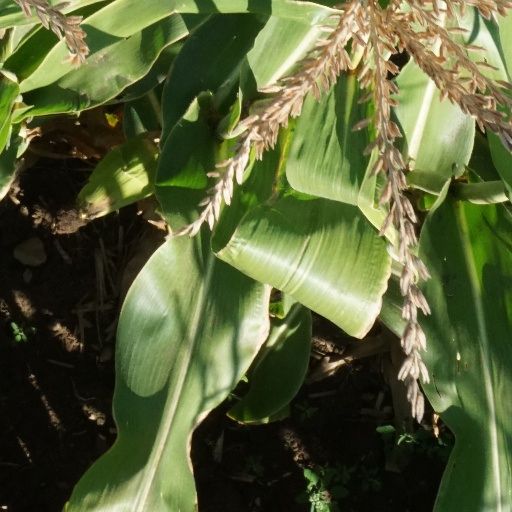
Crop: maize; corn